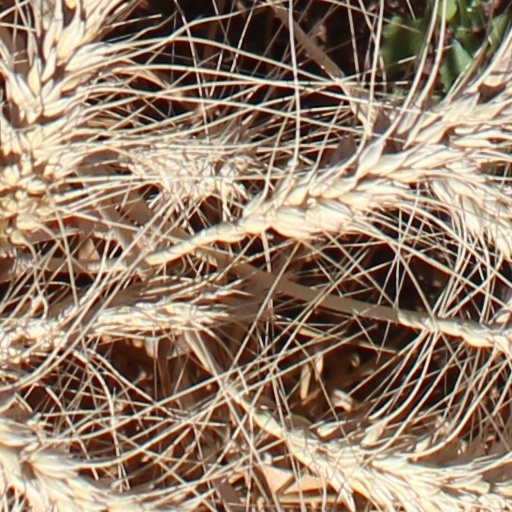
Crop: wheat